Envelope

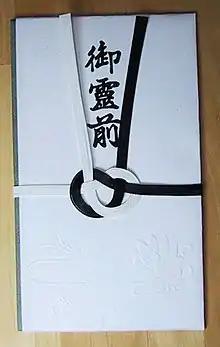
A Japanese funeral envelope used for offering condolence money. The white and black cords represent death. Similar-looking envelopes with red and silver cords are used for weddings.

The "envelope" used to launch the Penny Post component of the British postal reforms of 1840 by Sir Rowland Hill and the invention of the postage stamp, was a lozenge-shaped lettersheet known as a Mulready. If desired, a separate letter could be enclosed with postage remaining at one penny provided the combined weight did not exceed half an ounce (14 grams). This was a legacy of the previous system of calculating postage, which partly depended on the number of sheets of paper used.